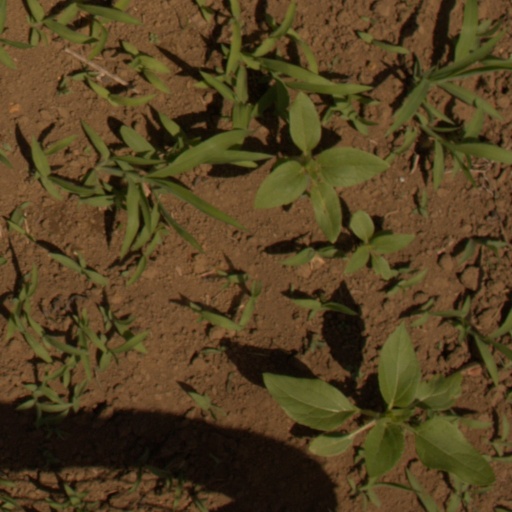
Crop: Jerusalem artichoke